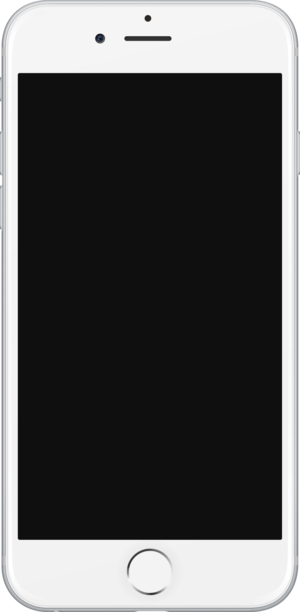
IPhone 6
En iPhone 6
iPhone 6 er en smartphone designet af Apple, der benytter iOS-operativsystemet. iPhone 6 blev lanceret til offenligheden under Apple Live, som er Apples keynote til lancering af deres populære produkter. Denne begivenhed fandt sted d. 9. september 2014. Udover iPhone 6 blev også iPhone 6 Plus lanceret. Denne havde bl.a. en større skærm, der tillod horisontal visning af hjemmeskærmen, når telefonen befandt sig i vandret position.